Peter Worsley (sport shooter)

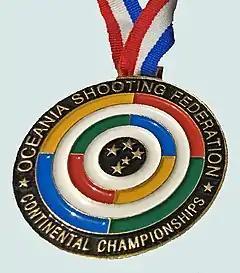
One of two gold medals won by Australian Paralympic shooter Peter Worsley at the 2001 Oceania Shooting Championships.

In 2011, Rocky Mileto, a quadriplegic injured in a Rugby Union accident in 1996, founded the Hearts in Union Rugby Union Foundation. He presented Worsley with a new wheelchair during half time at the Harper Bernays Rugby Challenge match, Millamolong New South Wales. $50000 was raised on behalf of the Hearts in Union charity. In 2017, this same charity donated a Miele oven and cooktop to the Worsley family. It was specifically installed to meet Peter's needs and to enjoy cooking for his family.